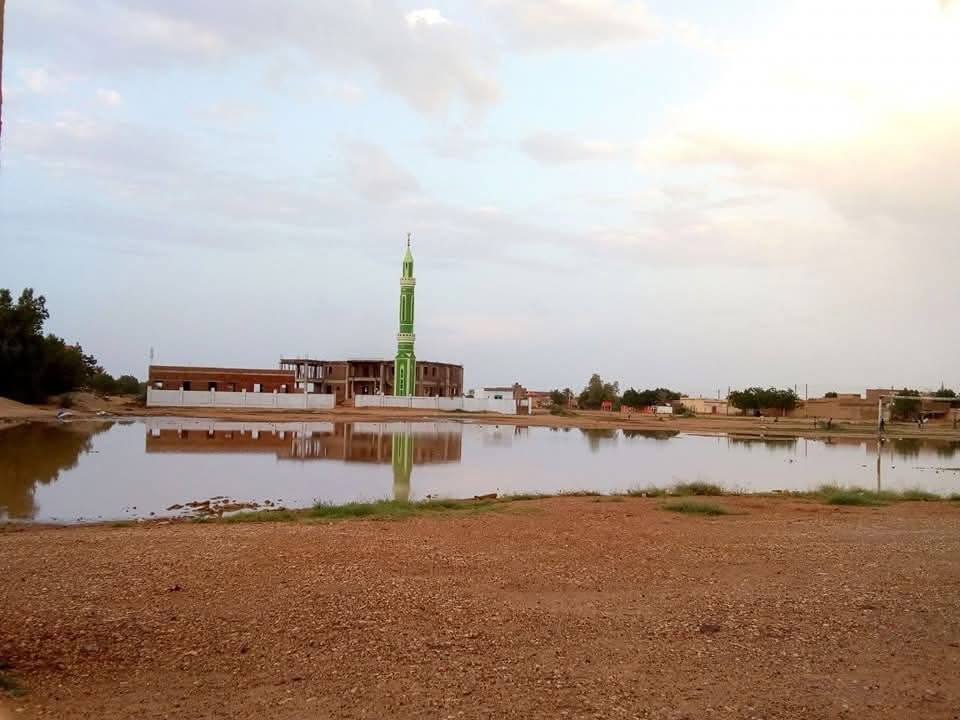
الوصف بالفصحى: مئذنة مسجد في ارض فسيحة مغمورة بالماء، وتحتوي الفسيحة على القليل من النبات الخضراء
الوصف بالعامية السودانية: مئذنة مسجد في فسحة غرقانة موية وقايم فيها حبة خدار
التصنيف: Urban & City Life